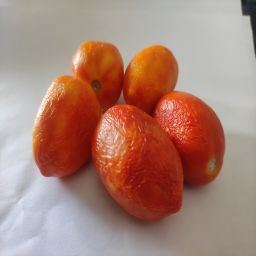
Crop: Tomato
Quality: Old